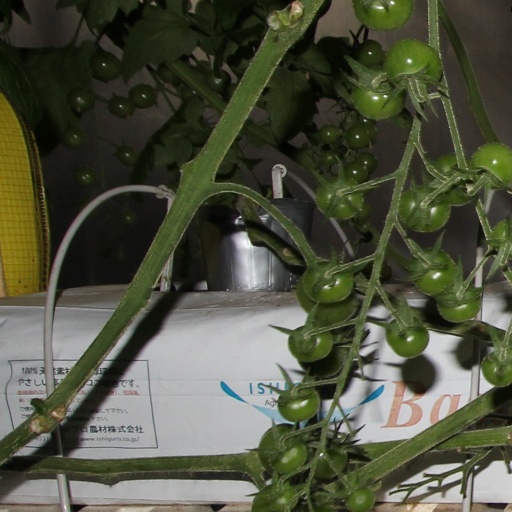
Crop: tomato